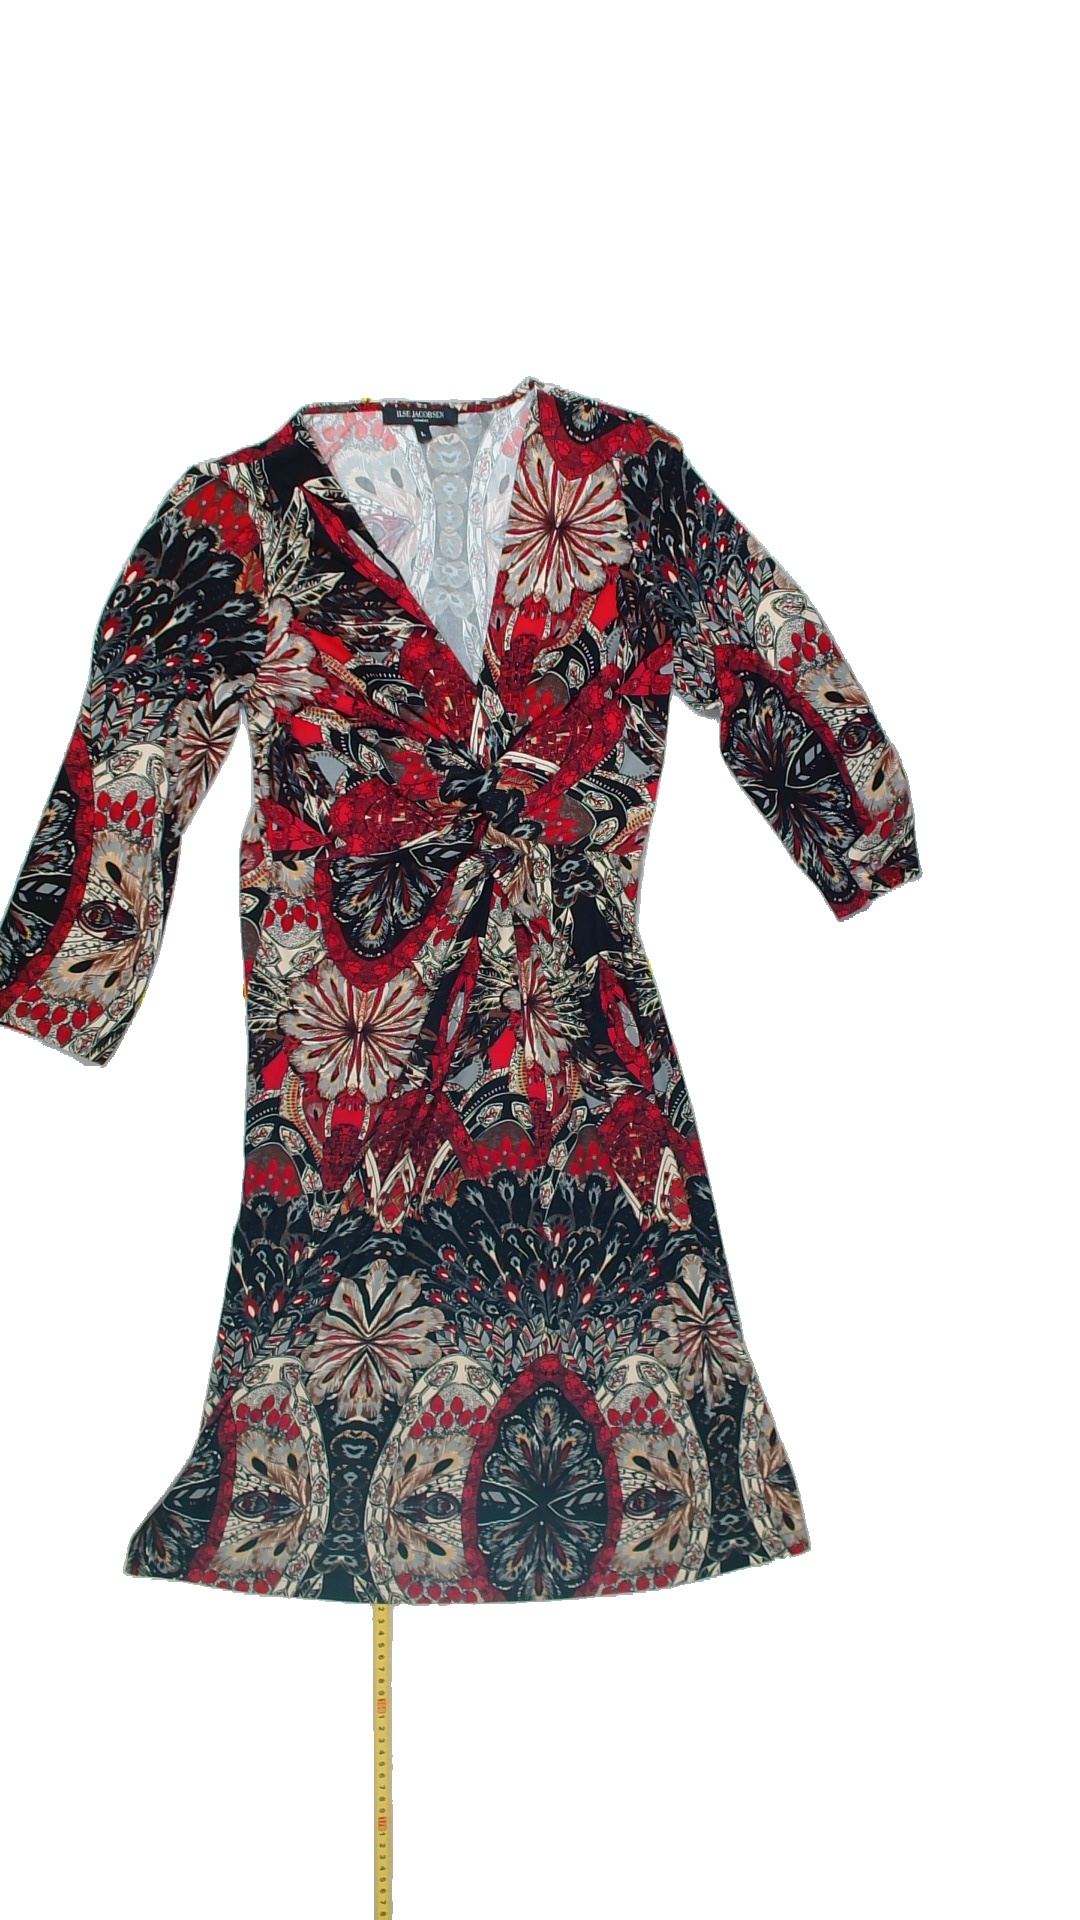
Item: Dress (Ladies)
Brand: Not Applicable
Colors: Red, Black, White, Beige, Grey, Brown
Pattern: Floral print
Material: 100%polyester
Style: No trend
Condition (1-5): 5
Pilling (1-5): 5
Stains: No
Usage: Reuse
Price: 50-100